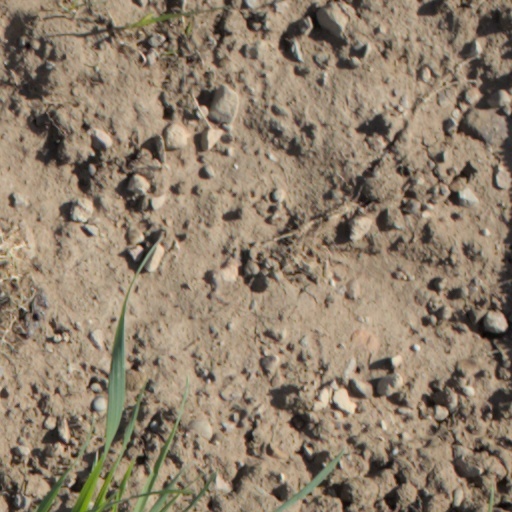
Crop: wheat